Jonathan Edwards College

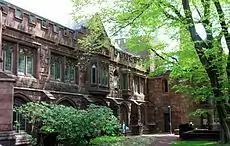
Weir Hall, JE's oldest building, from the Art Gallery sculpture garden

The dominant architectural style of JE is Gothic Revival, and the campus consists of two- to four-story buildings surrounding an open courtyard. It is the only one of James Gamble Rogers' eight colleges to blend new and pre-existing buildings. Less ornate than the adjacent Memorial Quadrangle, JE became the template for Yale's gothic residential projects.